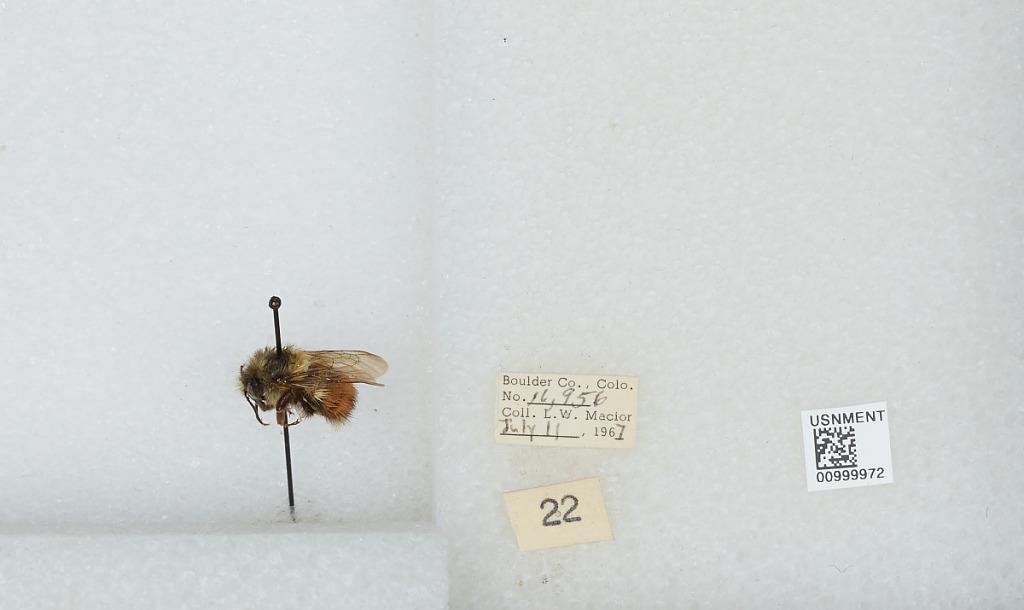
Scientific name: Bombus (Pyrobombus) melanopygus Nylander
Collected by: L. Macior
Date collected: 1967-7-11
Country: United States
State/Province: Colorado